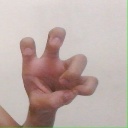
अक्षर: छ